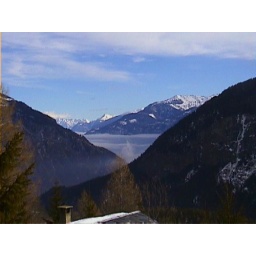
Taken from the balcony of my cousins chalet in Switzerland in 2000 with the video camera snapshot function